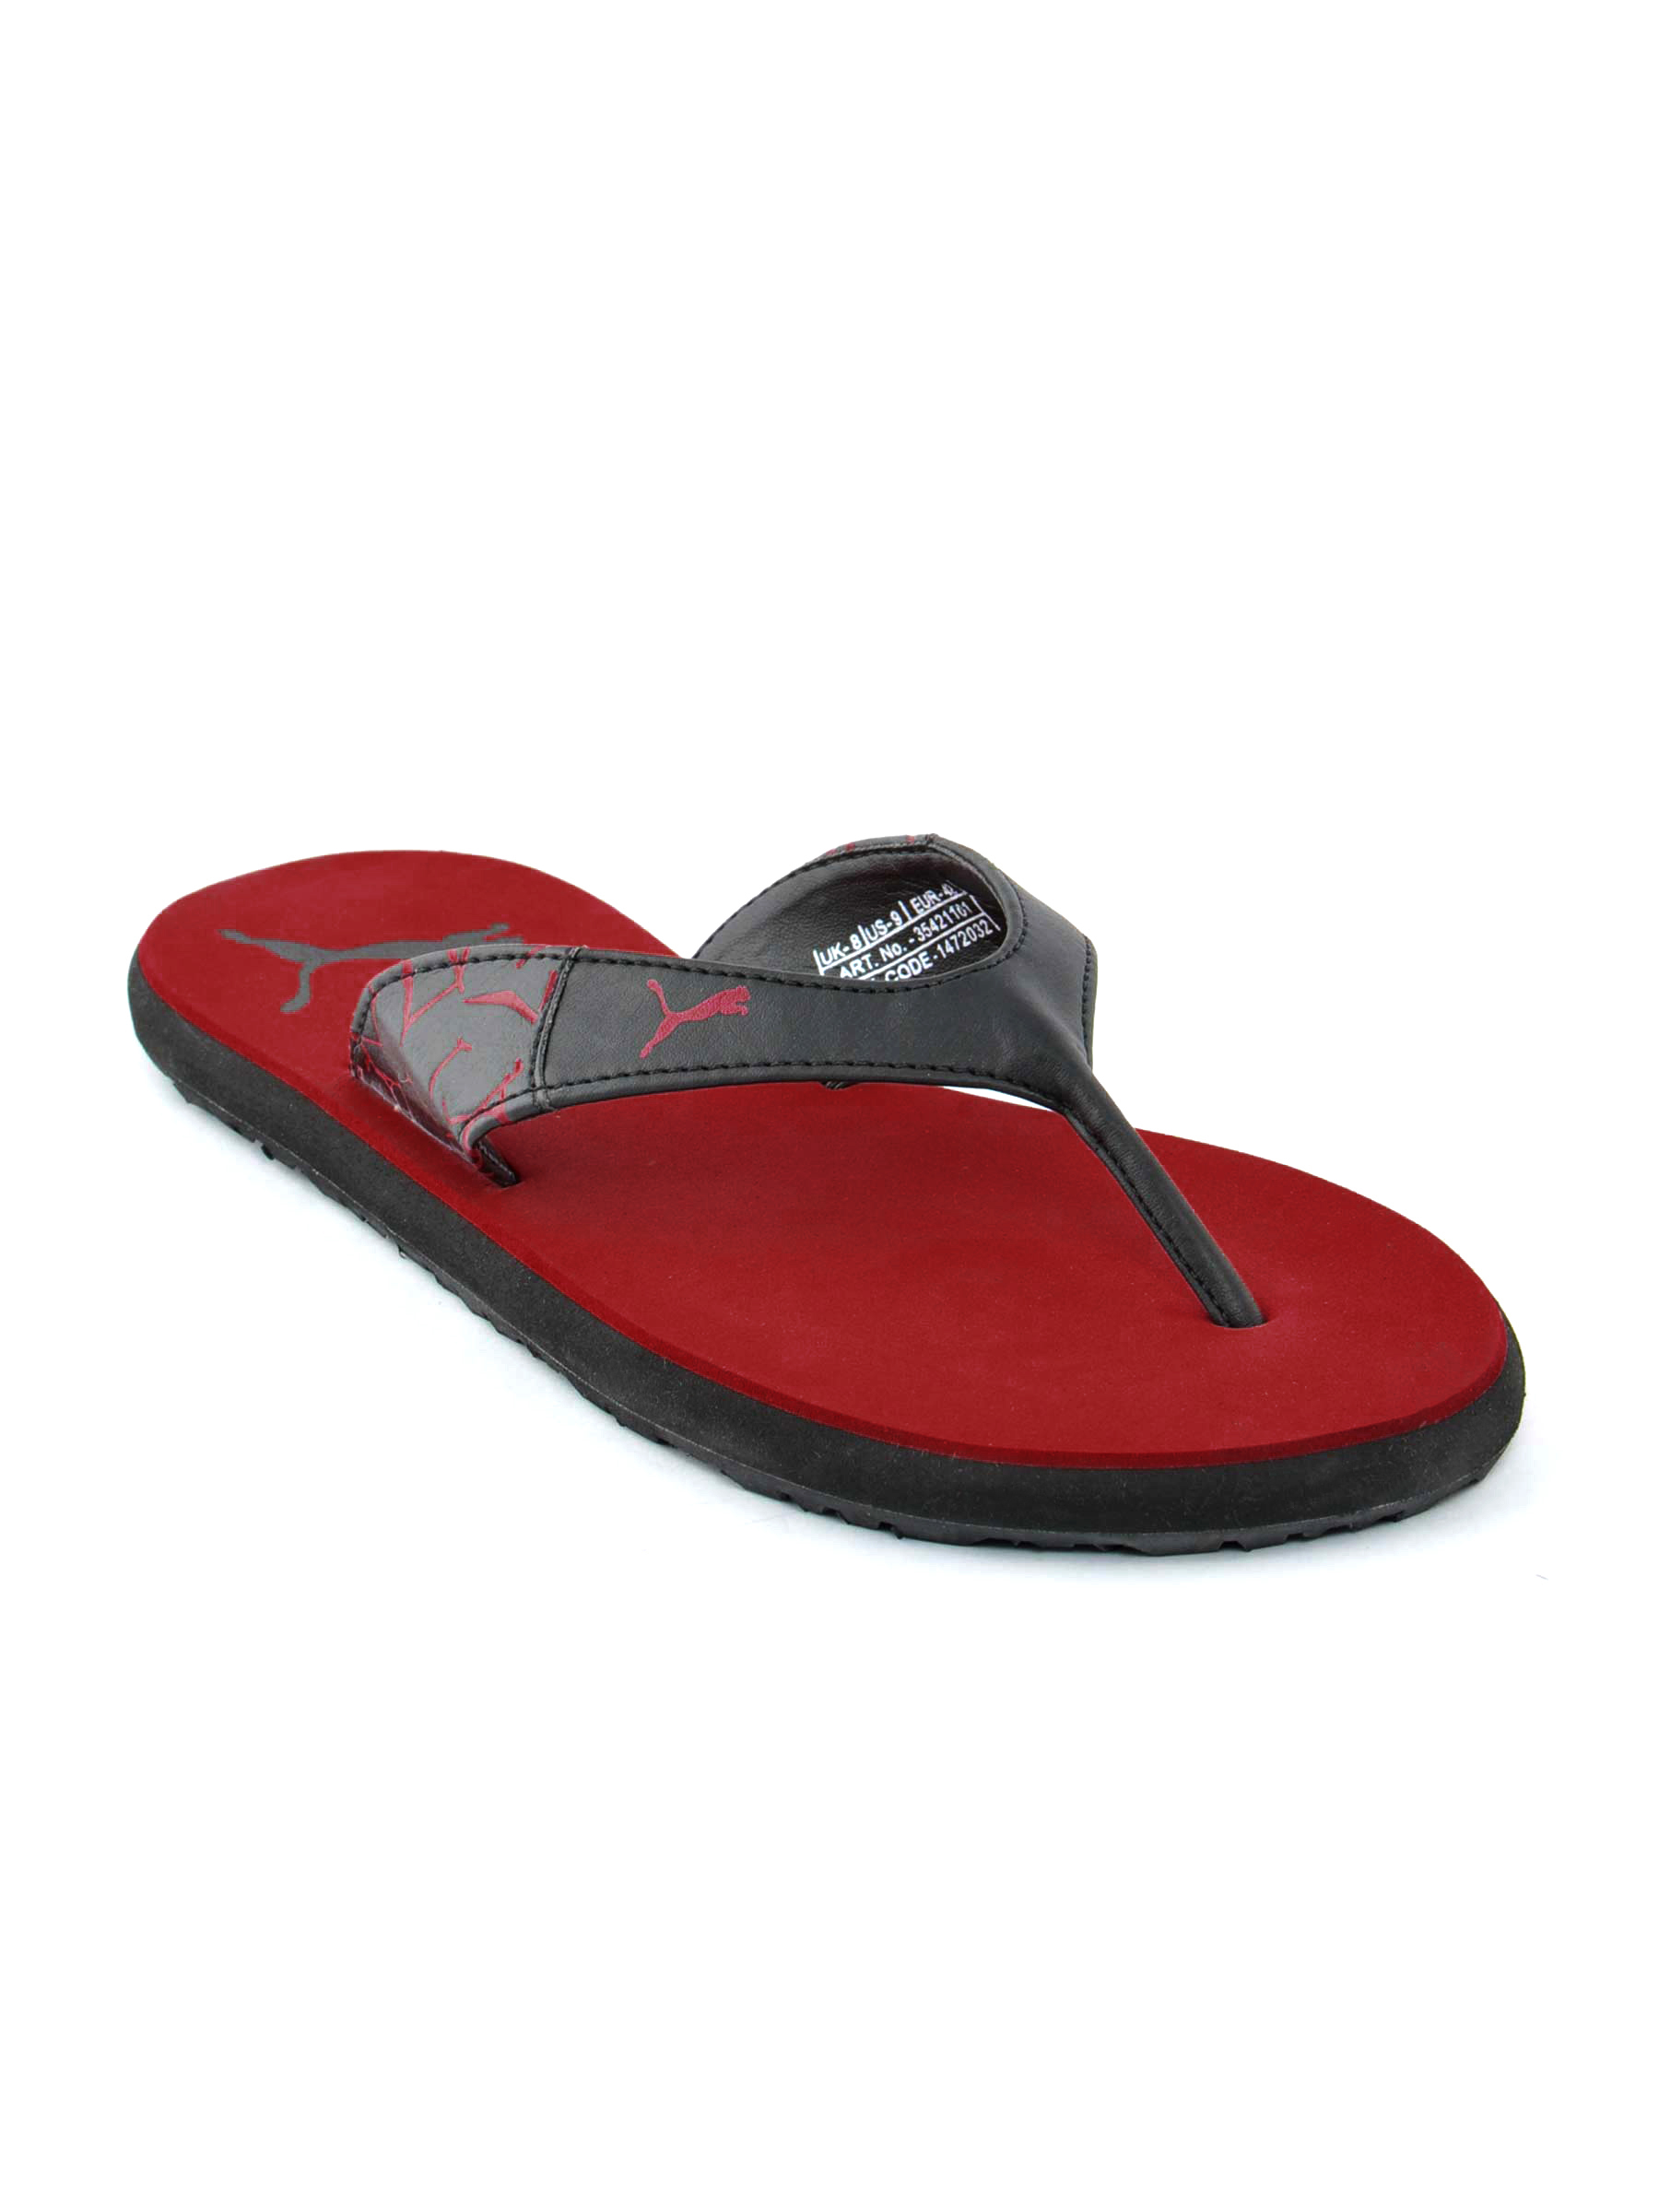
Puma Men Red Winglet II Flip Flops
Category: Footwear / Flip Flops / Flip Flops
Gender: Men
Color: Red
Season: Fall 2011
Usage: Casual